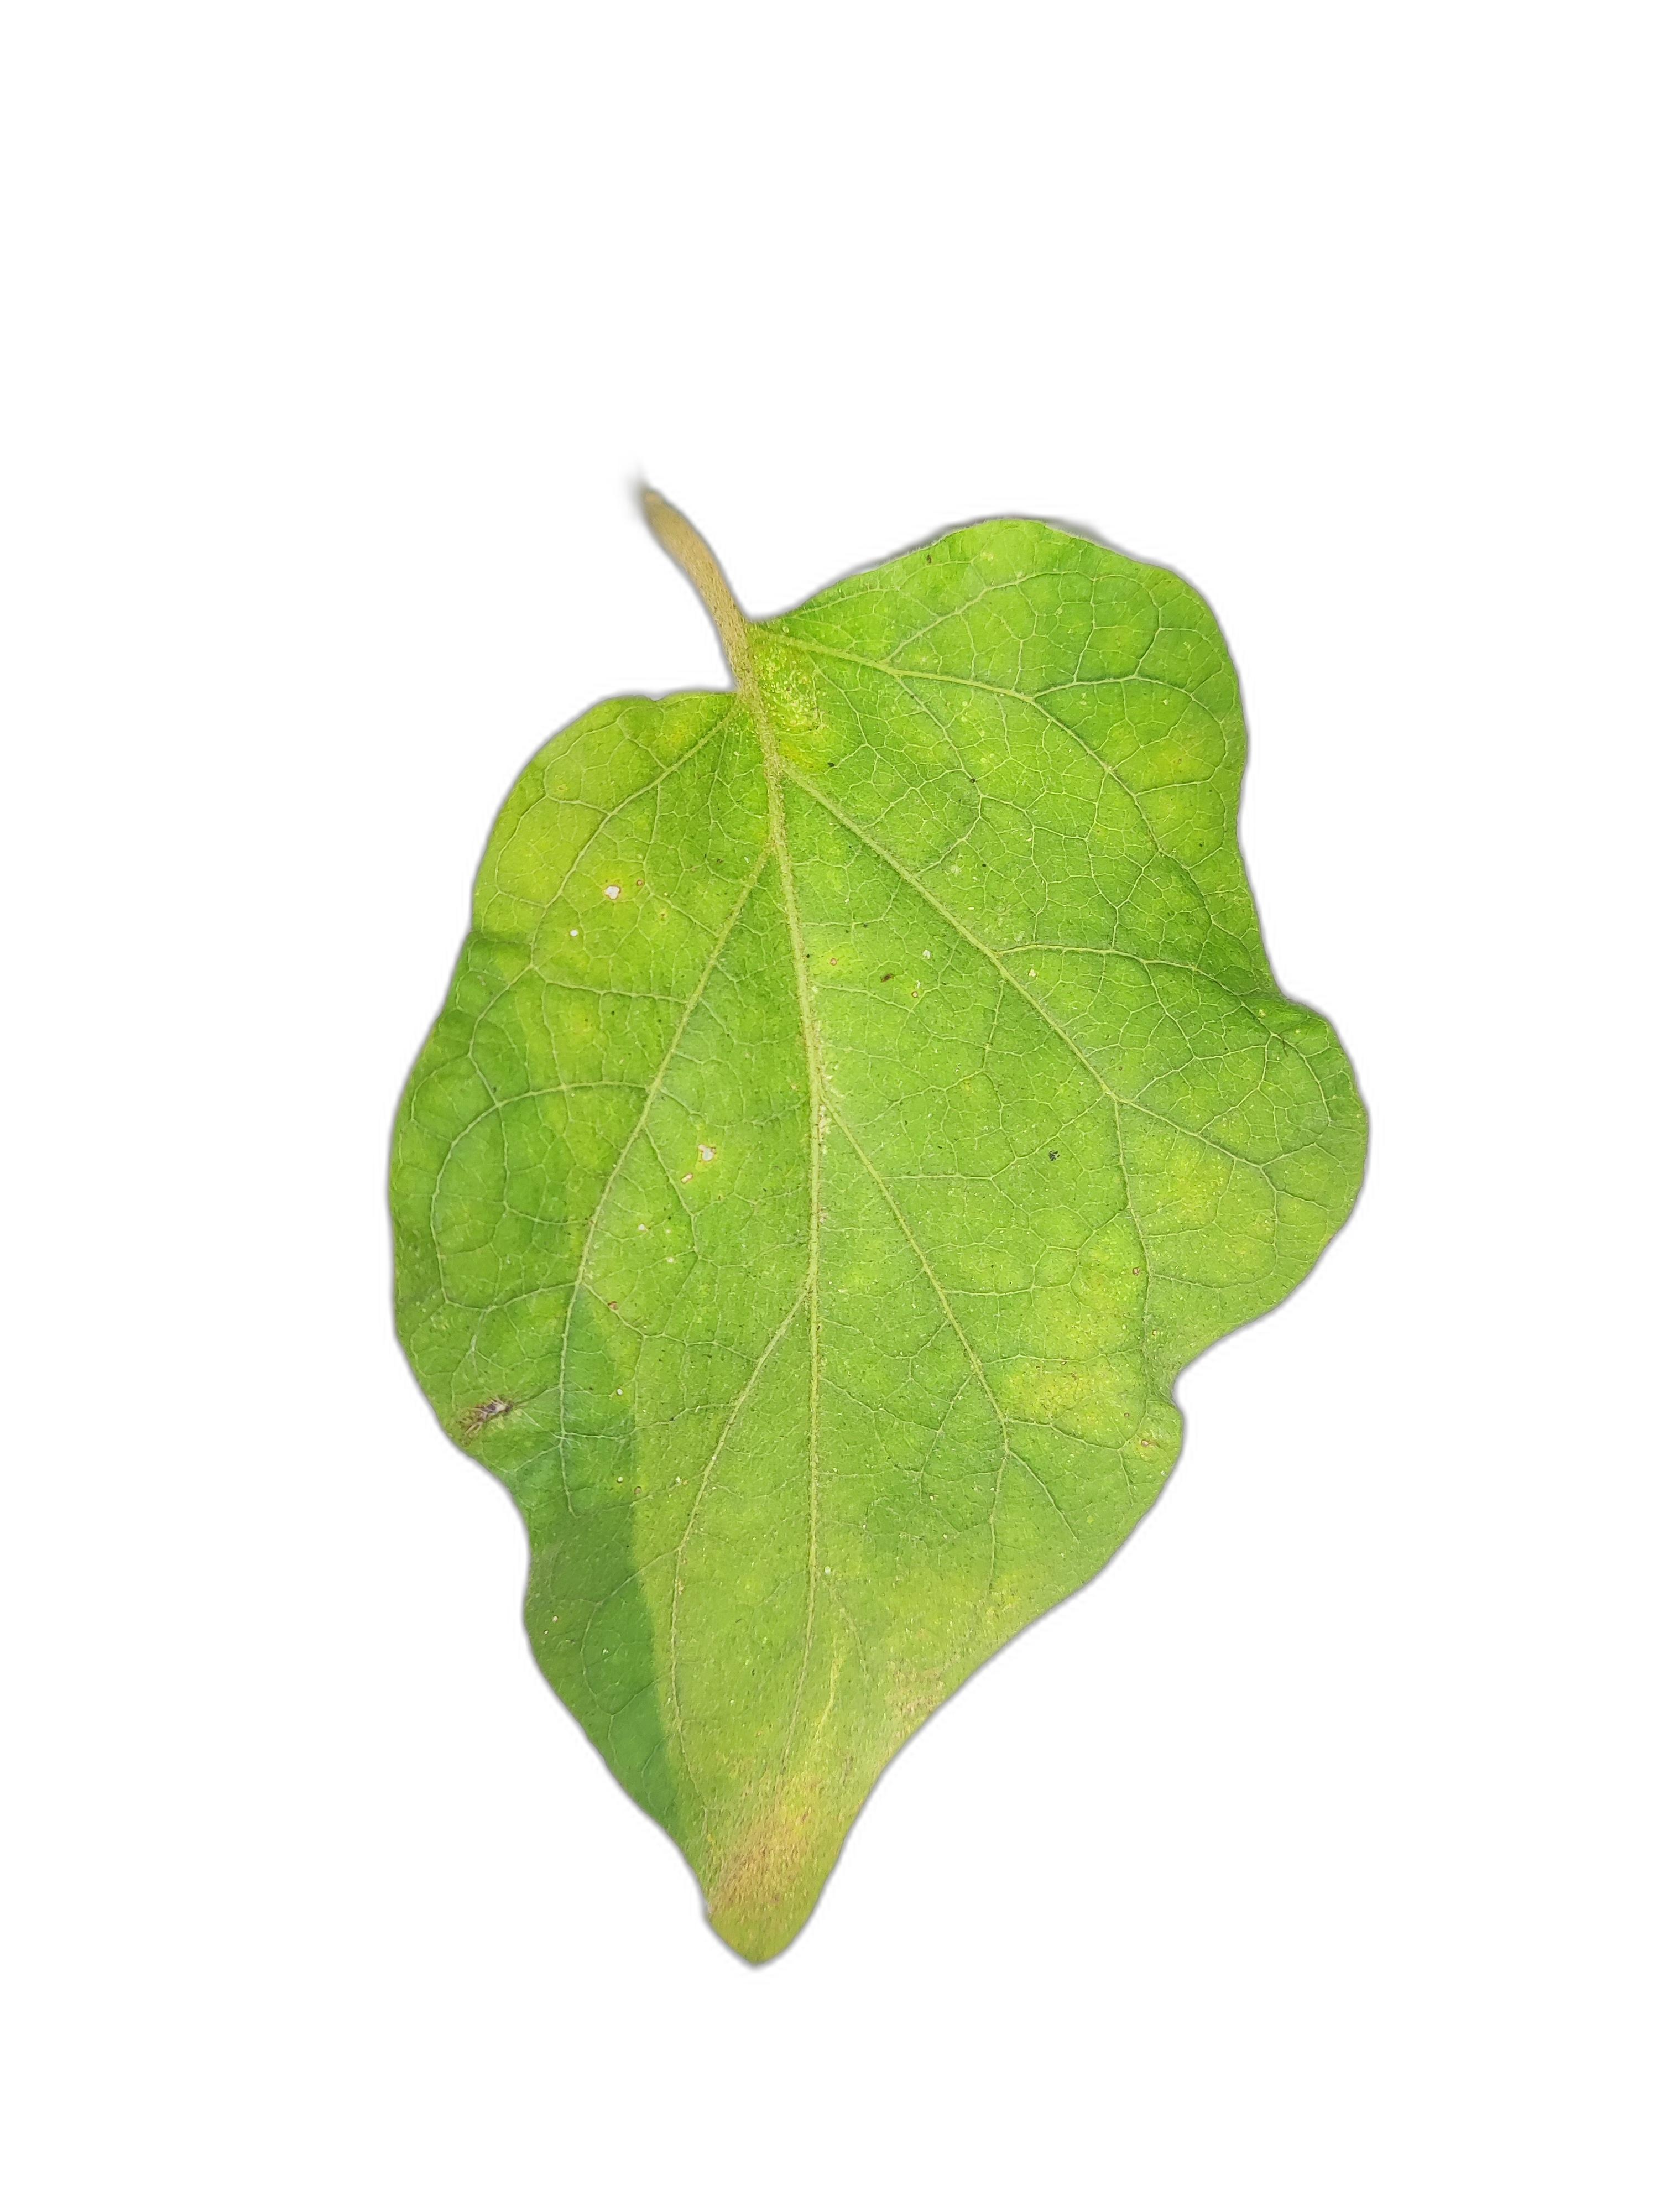
Label: Healthy Leaf